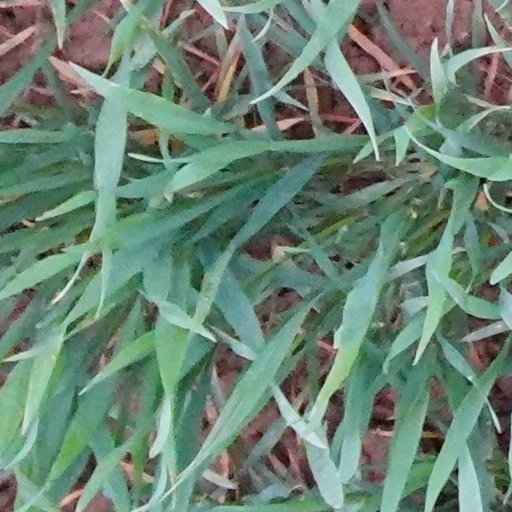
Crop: wheat